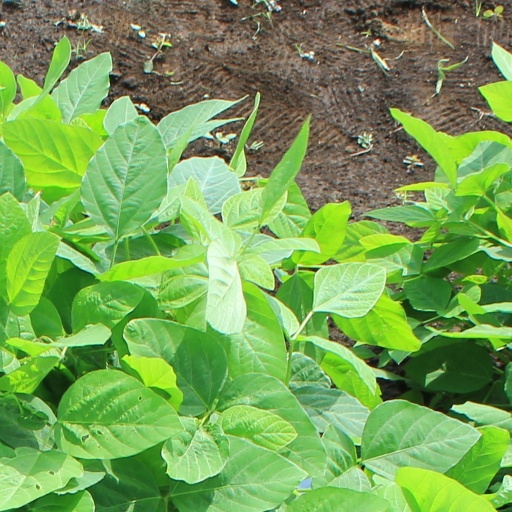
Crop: soybean